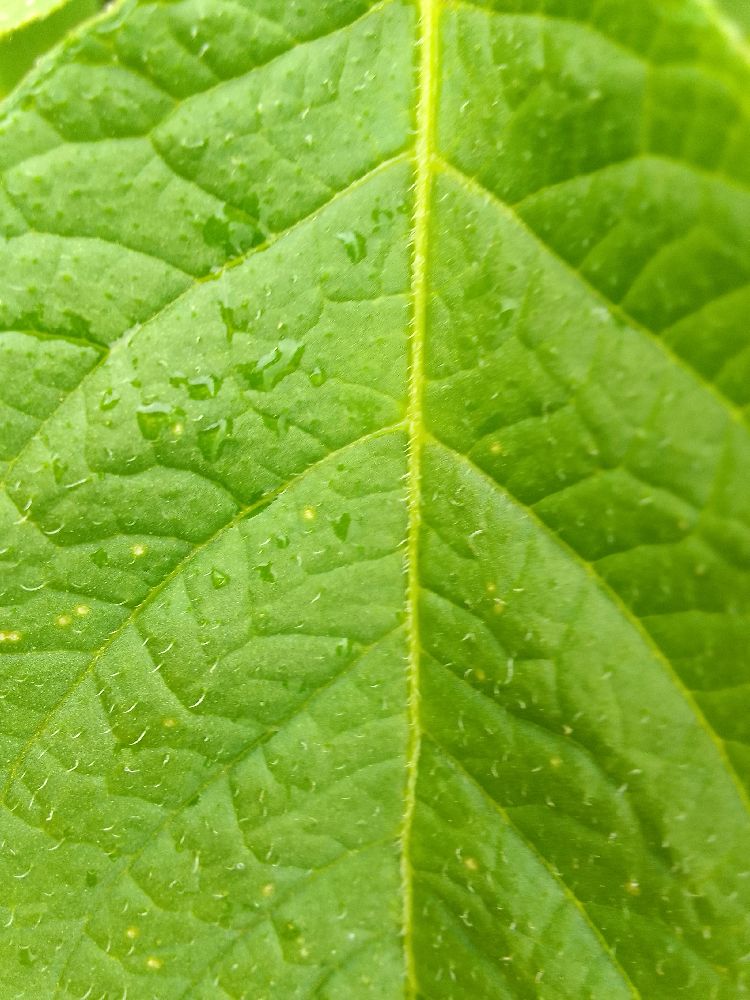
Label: Healthy